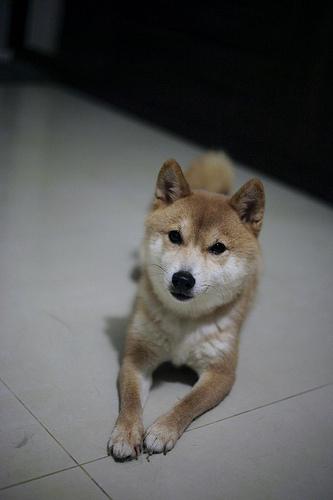
Breed: shiba inu